Strathmerton

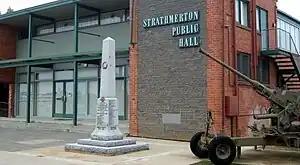

The town is served by the Strathmerton Primary School. Other than a few small businesses, the only industries of note are the large Bega Cheese factory and the Booth Transport Milk Transfer Depot. The surrounding rural area consists of mainly irrigated dairy and fruit farms. There are several beaches and camping spots just to the north of Strathmerton along the Murray River in and adjacent to the Barmah State Forest.